Gutierre Rodríguez de Castro

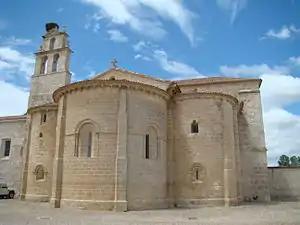
Monastery of Santa María de Retuerta, patronised by members of the House of Castro

He appears confirming many charters in the court and many donations and other family transactions. The Castro brothers confirmed a donation to the Monastery of Santa María de Retuerta made in 1153 by their mother Elo and her second husband Count Ramiro Froilaz . En 1165, Gutierre and his brother Pedro, with the consent of the other brothers, Fernando, Álvaro and Sancha, donated to the above-mentioned monastery the property they shared in Villam Novam in the valley of the Esgueva River. On 29 March, between 1188 and 1218, Gutierre with his wife Elvira and four of their five children, Fernando, García, Pedro and Sancha, jointly with the children of their mother's first marriage, donated the Monastery of San Félix de Incio with all its estates to the Hospitallers. In March 1181, Countess Sancha Fernández de Traba, daughter of Fernando Pérez de Traba, with her two children, Vermudo and Rodrigo Álvarez gave Gutierre, his wife Elvira and son Álvar some land in Lemos. In 1195, Gutierre is attested in the Monastery of Retuerta with his nephews, Fernando and Elo Álvarez, the children of his sister Sancha Rodríguez and her husband Álvaro Rodríguez de Guzmán.